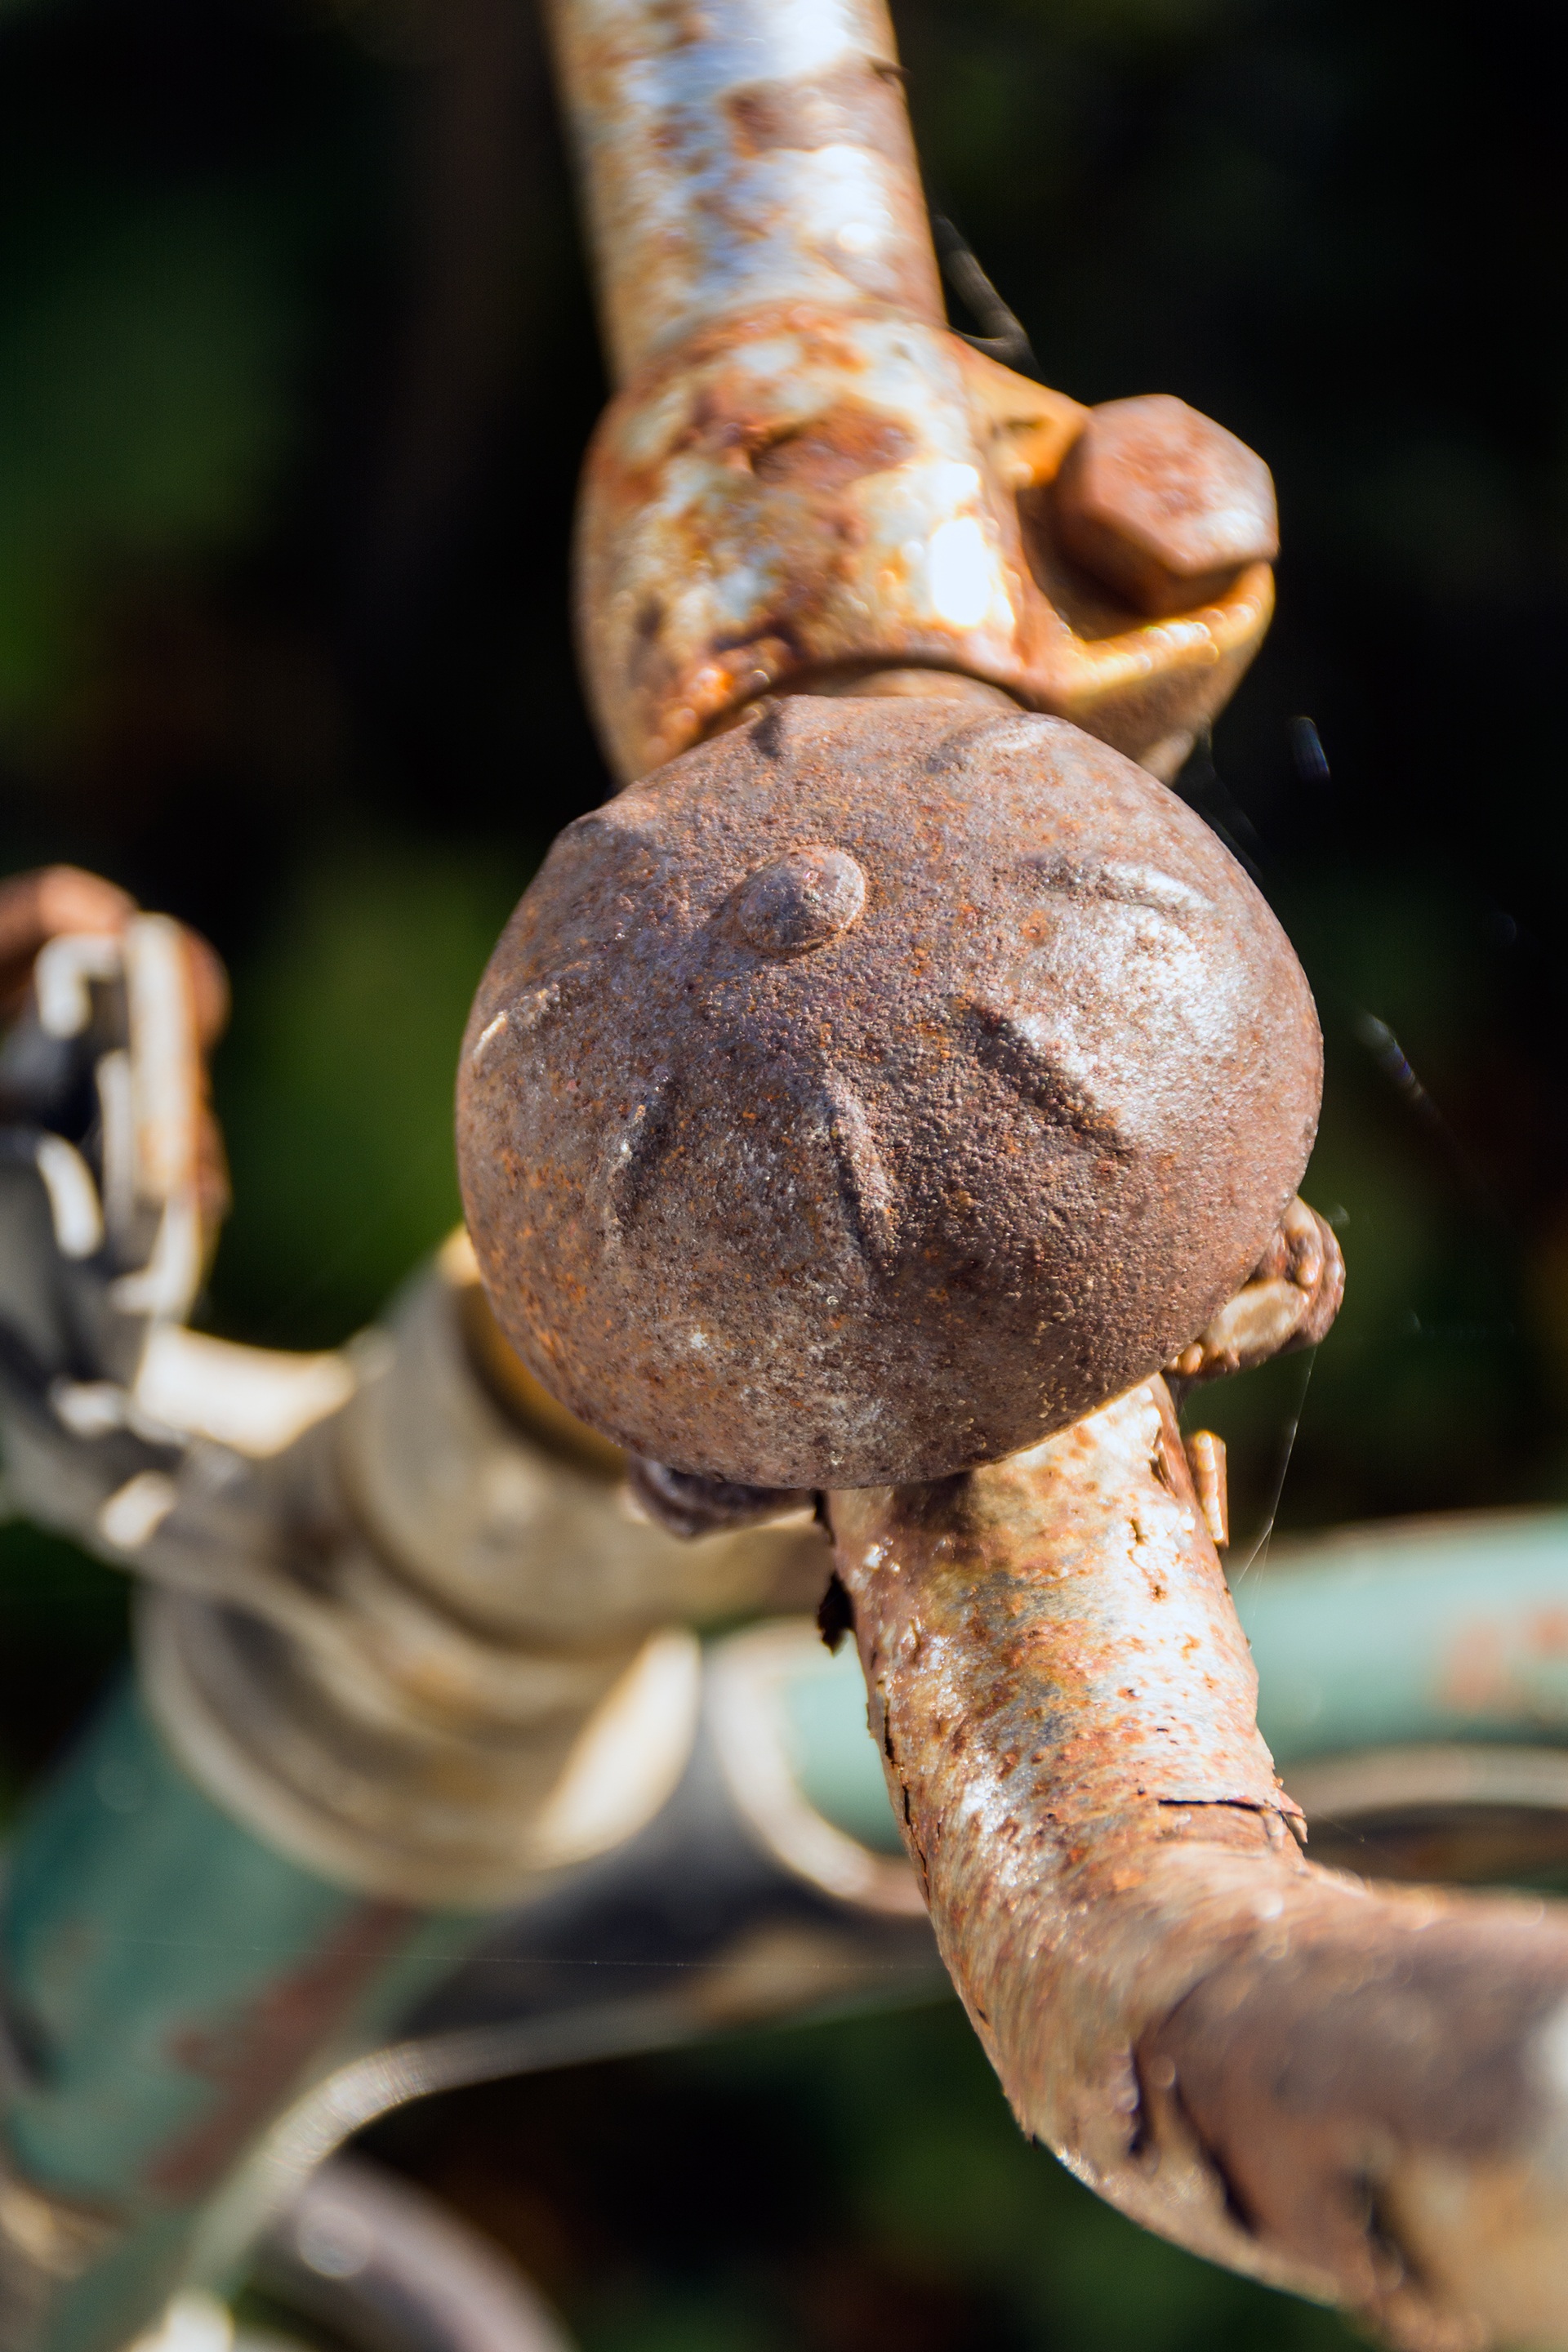
wood, rust, statue, mushroom, cycle, close up, fungus, sculpture, carving, macro photography, bicycle bell, old bicycle